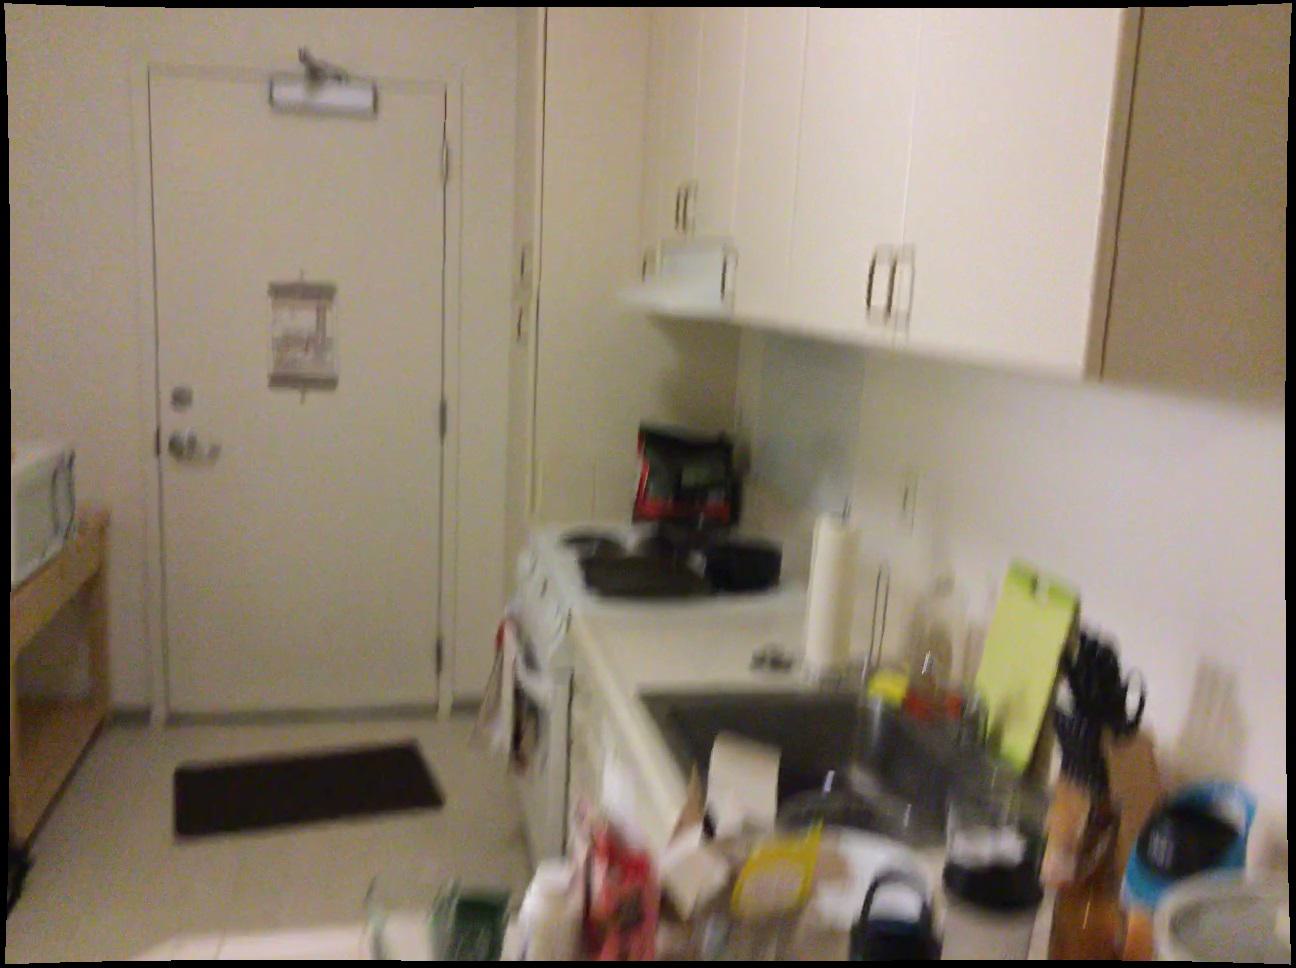
Question: Can the sink fit in front of the table from the second object's perspective? Final answer should be yes or no.
Answer: No